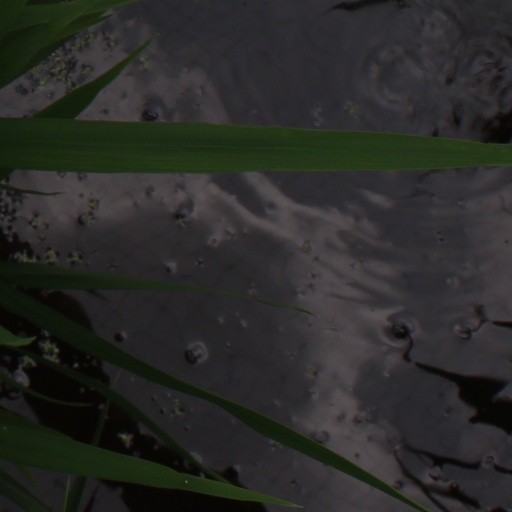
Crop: rice